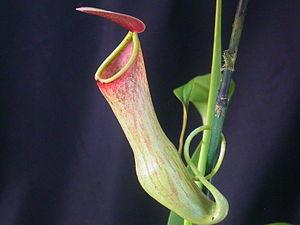
Nepenthes khasiana est une plante carnivore endémique de la région du Meghalaya en Inde du Nord-est. C'est le seul népenthès du sous-continent Indien et des contreforts de l'Himalaya. Sa distribution très localisée en fait une espèce vulnérable dans son habitat naturel.